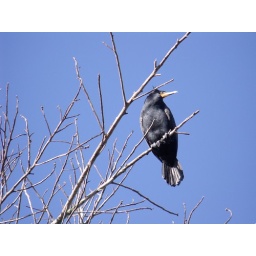
cormorant against the glorious blue sky